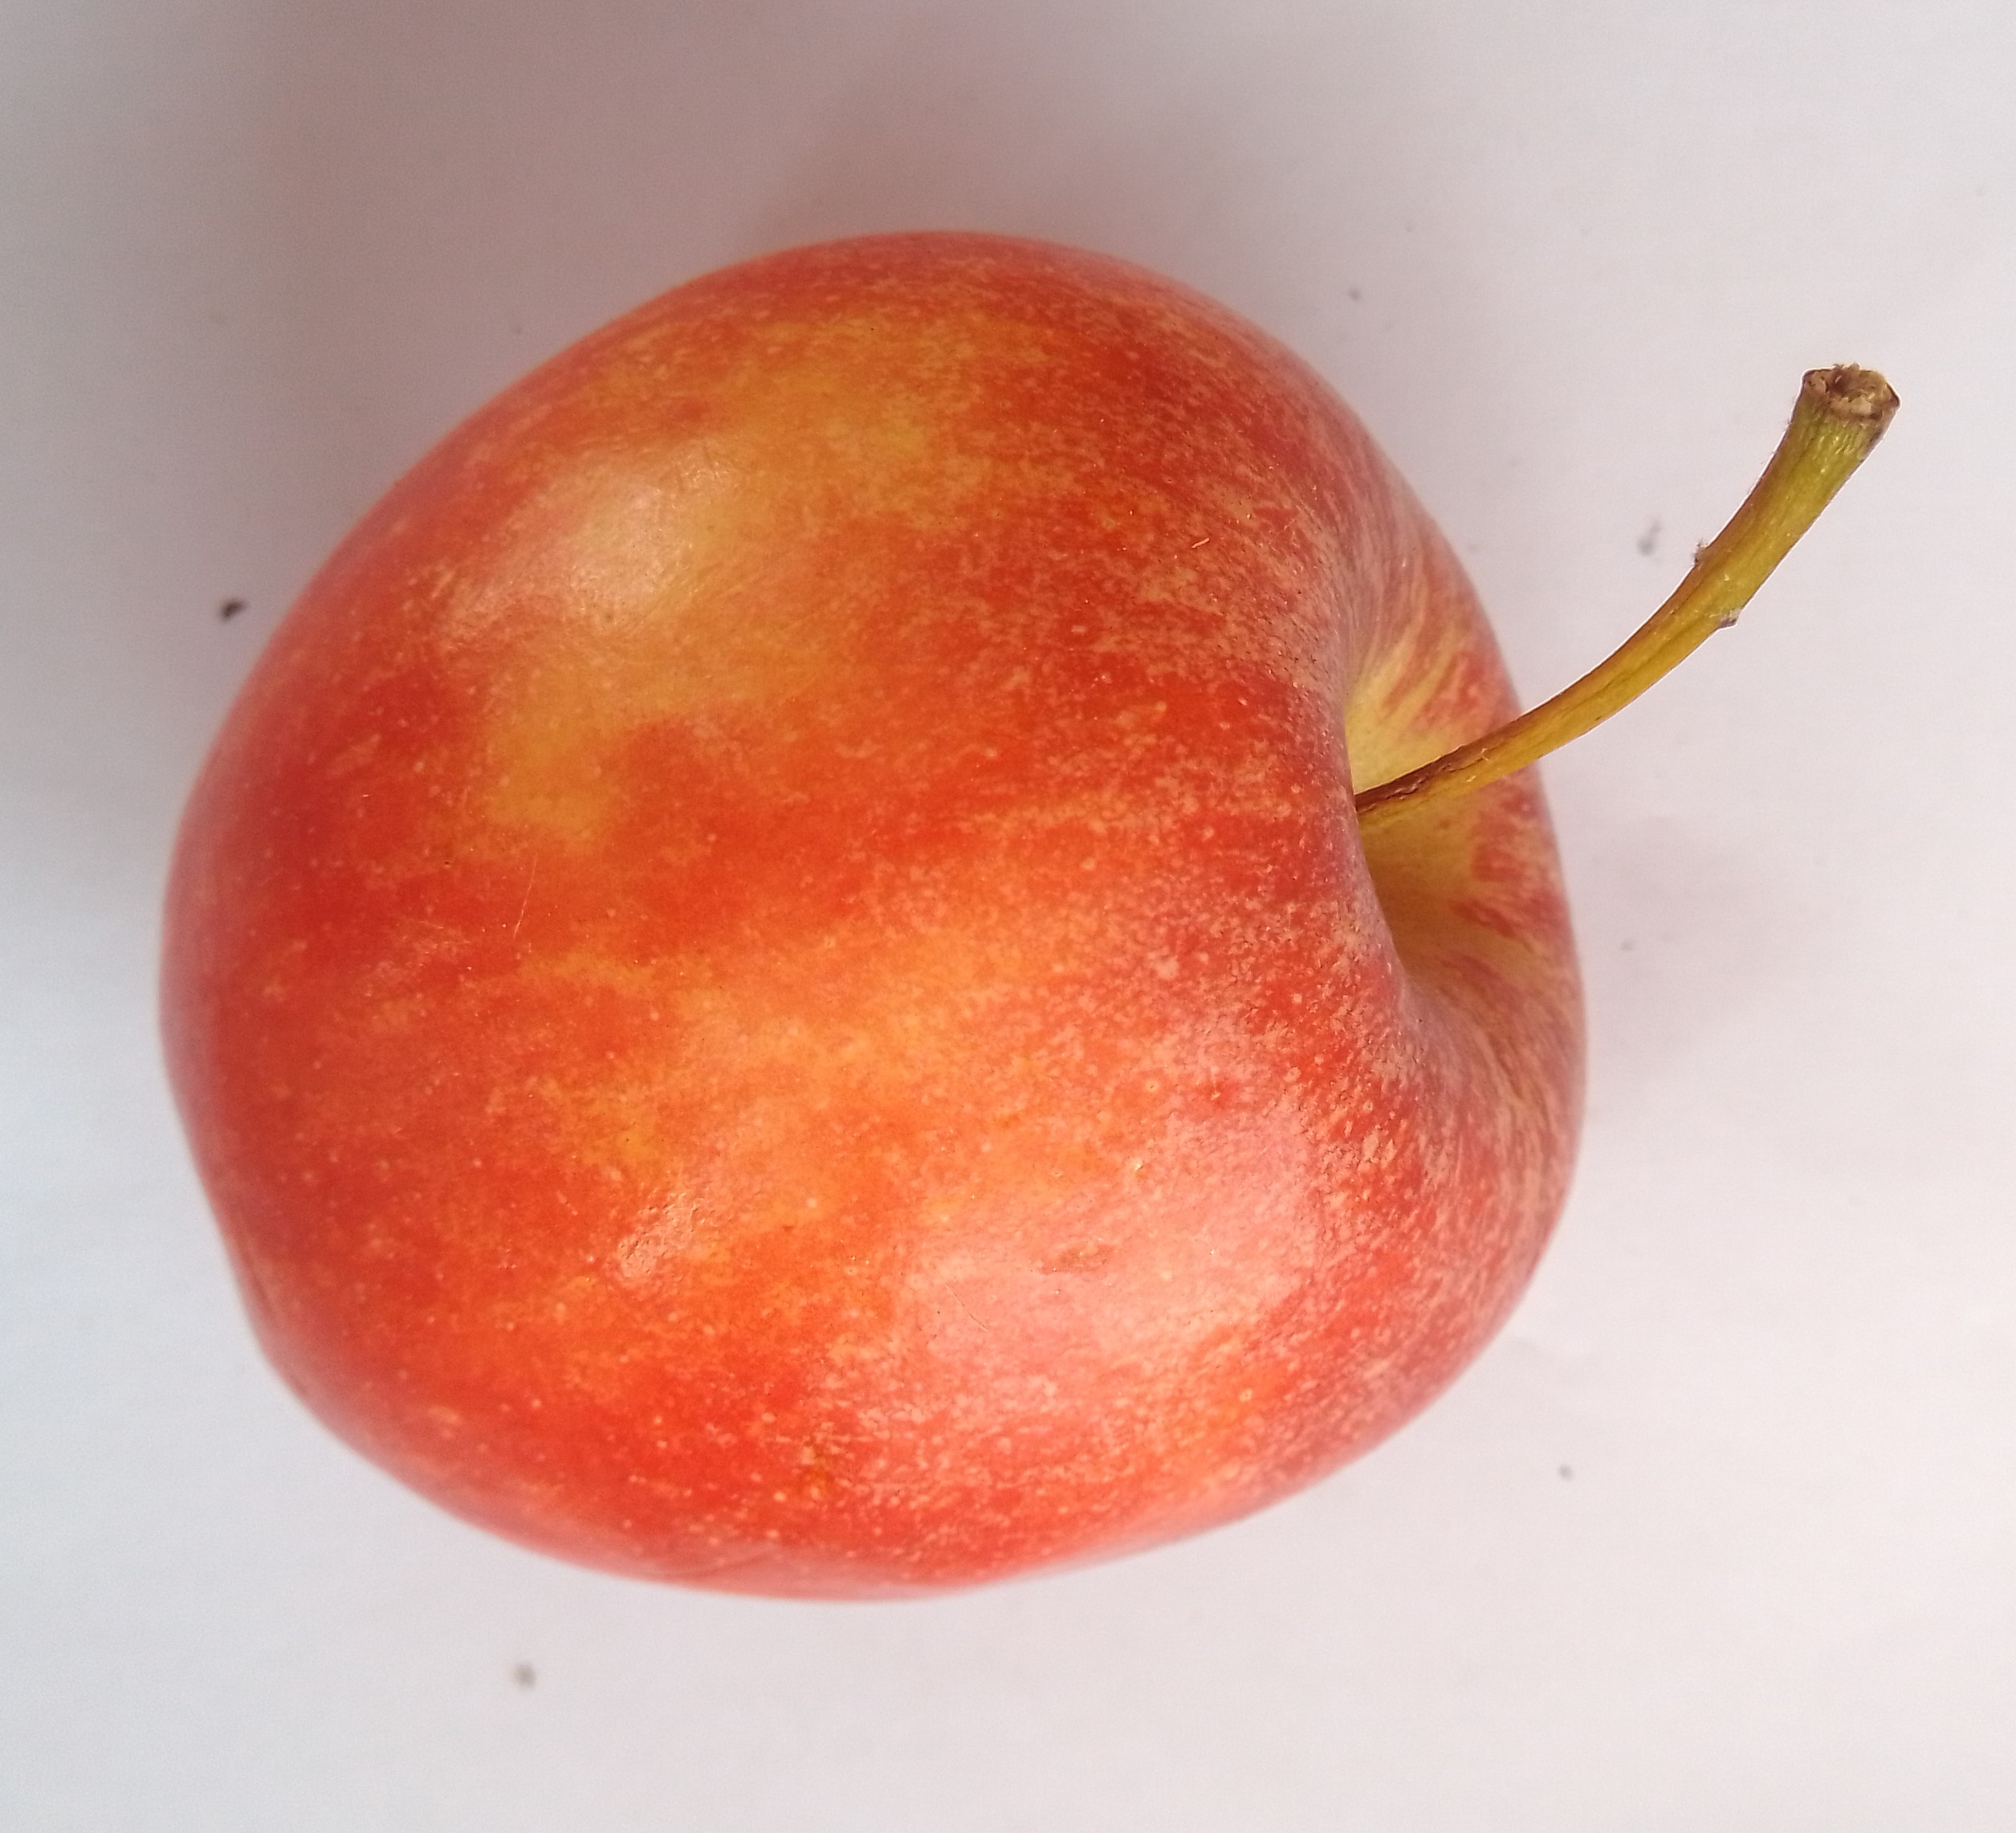
Fruit: apple
Condition: fresh